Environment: real
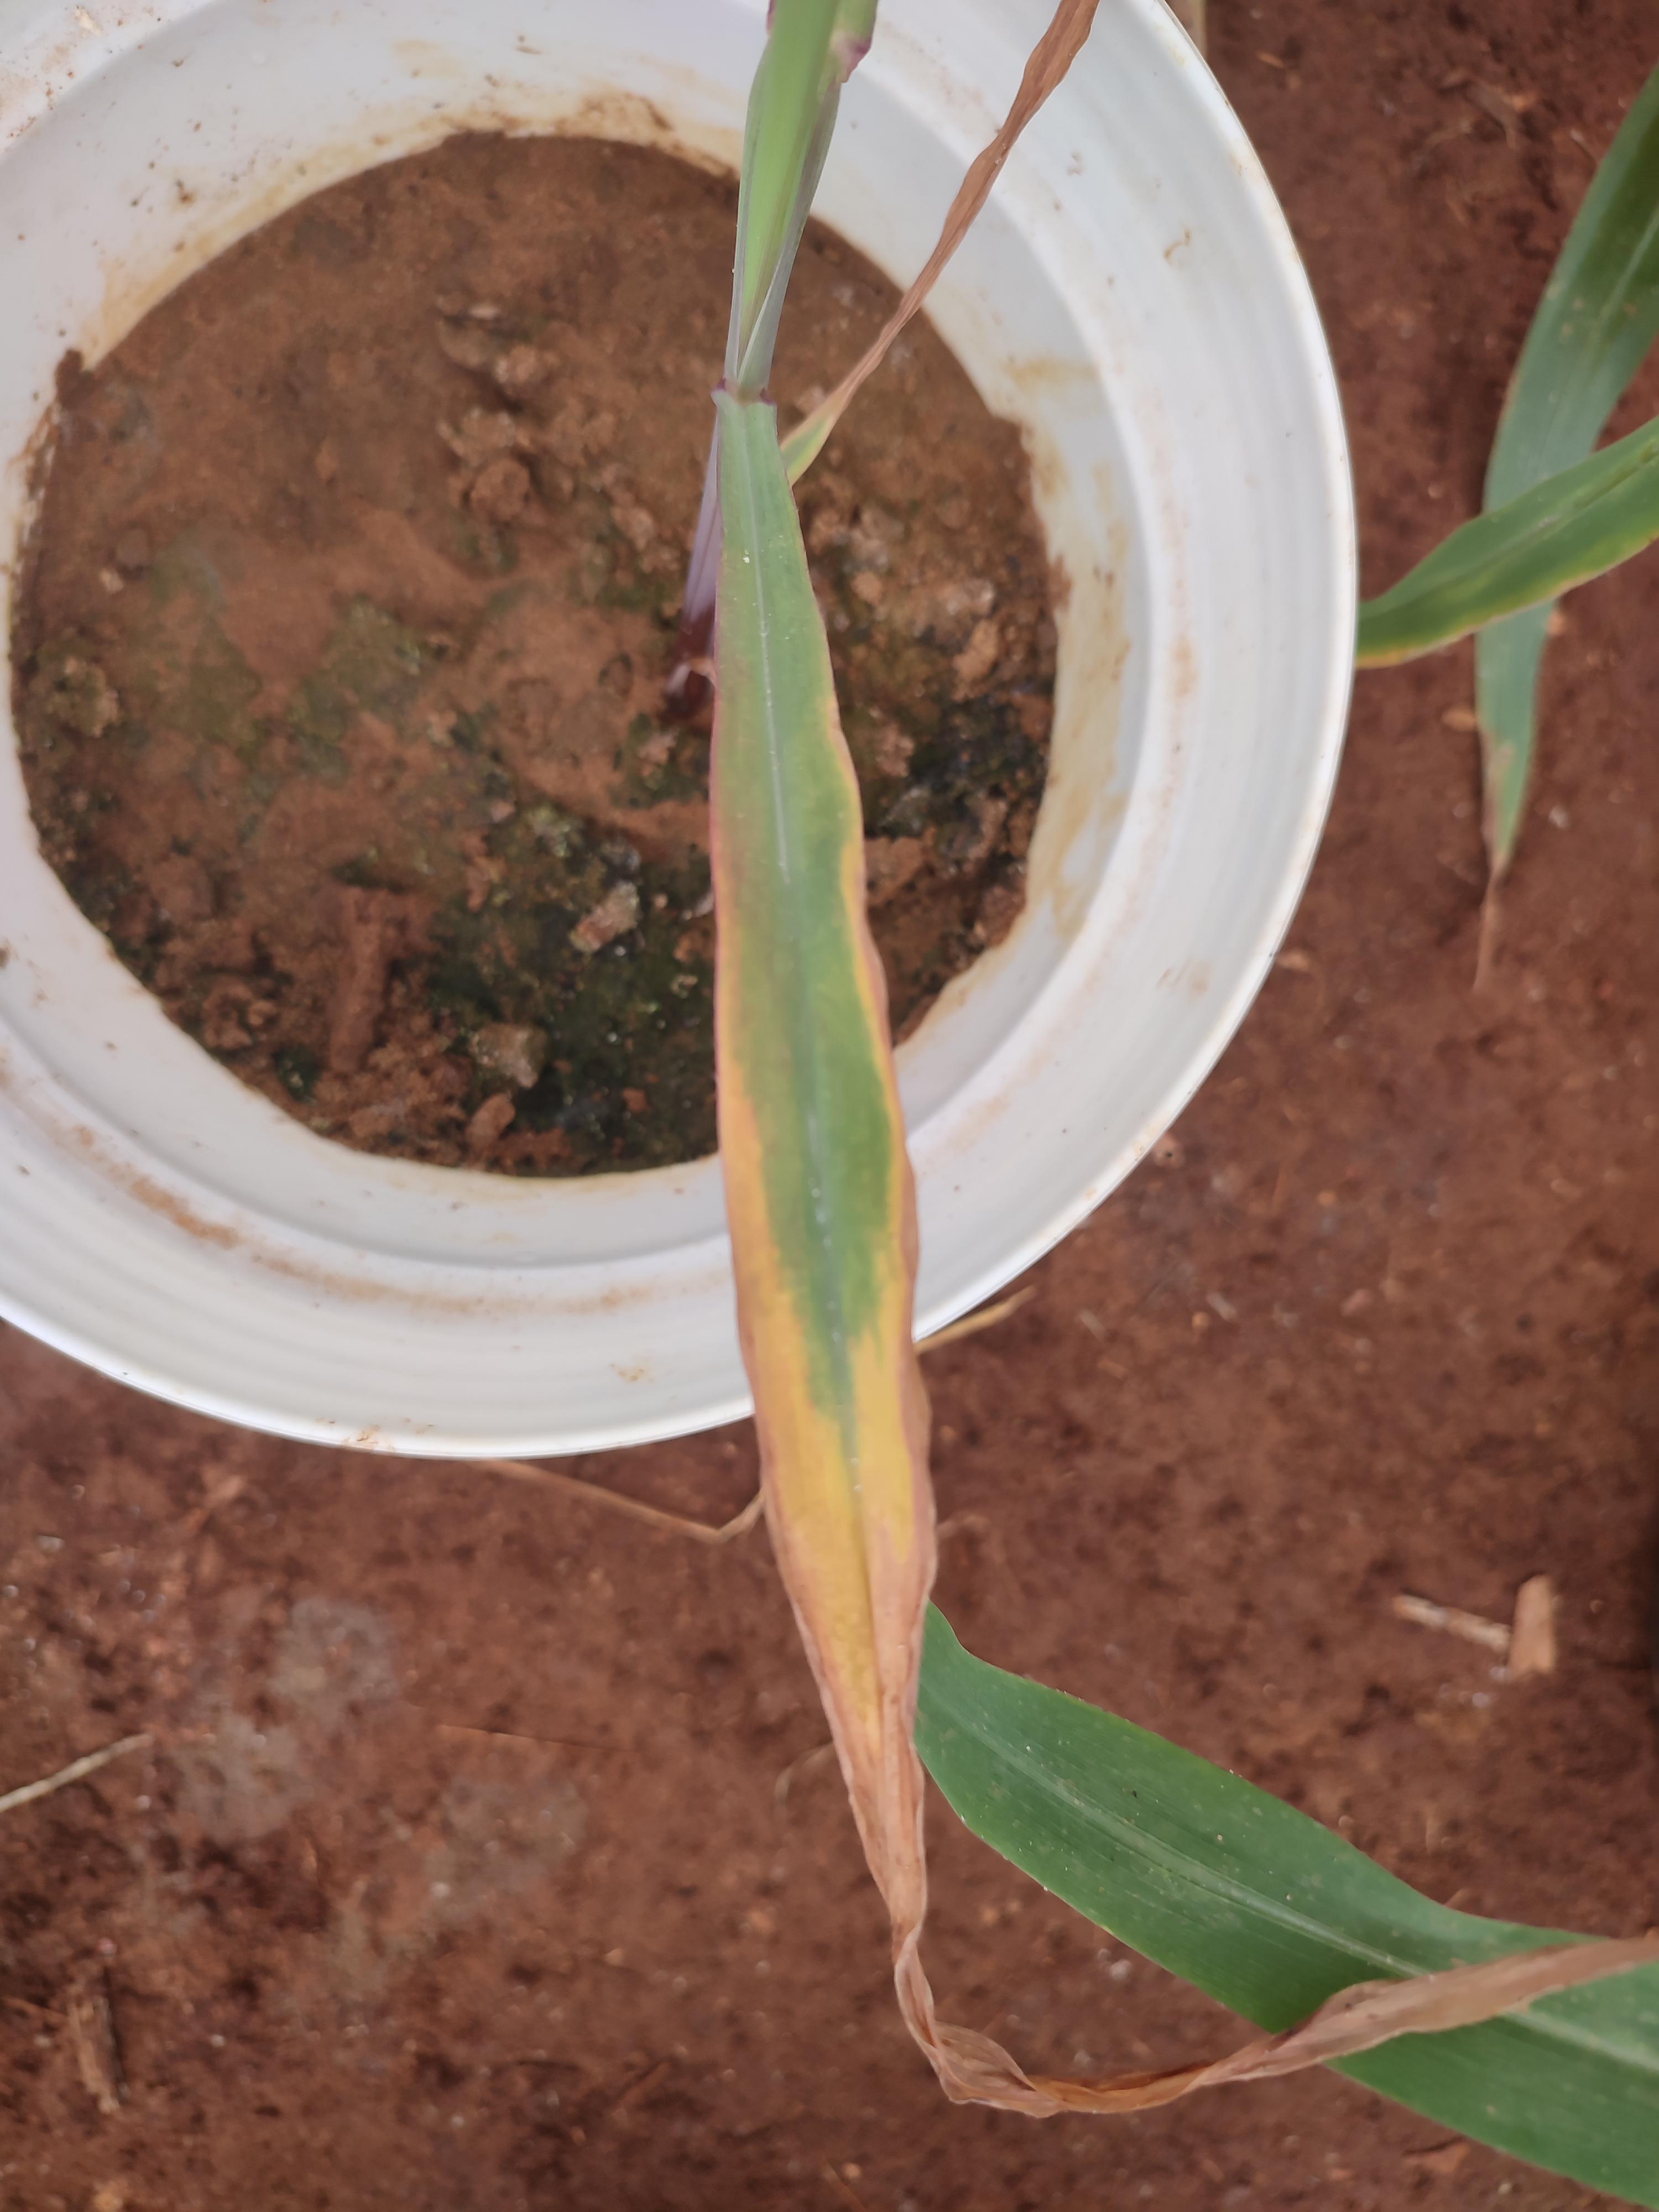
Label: potassium_deficiency